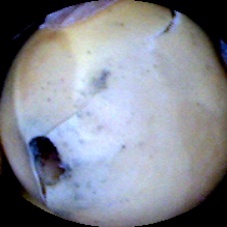
Label: Broken